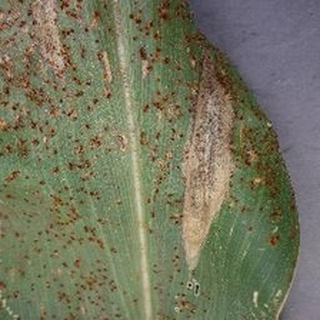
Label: corn_northern_leaf_blight